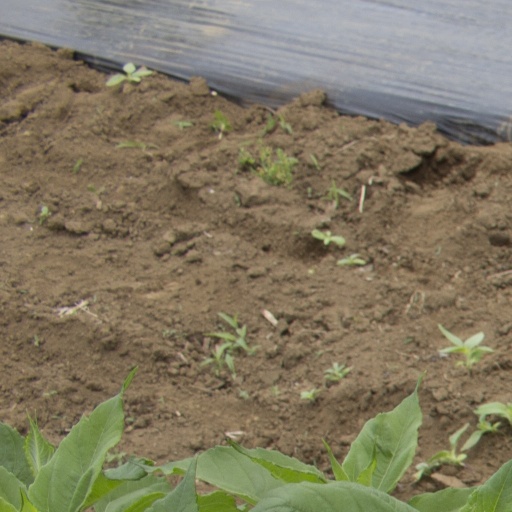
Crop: Jerusalem artichoke